Boren (Sweden)

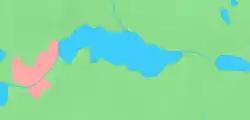

Boren is a lake in Östergötland, east of Motala, 73 m above sea level. It covers an area of 28 km² and is at most 14 meters deep. It forms a part of the Göta Canal and has given its name to Borensberg.